Big Bang

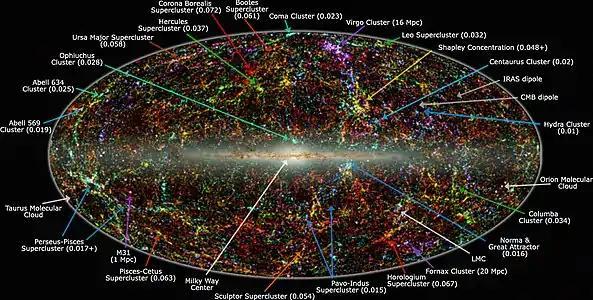
A map of the universe, with specks and strands of light of different colors.

The universe continued to decrease in density and fall in temperature, hence the typical energy of each particle was decreasing. Symmetry-breaking phase transitions put the fundamental forces of physics and the parameters of elementary particles into their present form, with the electromagnetic force and weak nuclear force separating at about 10 seconds.